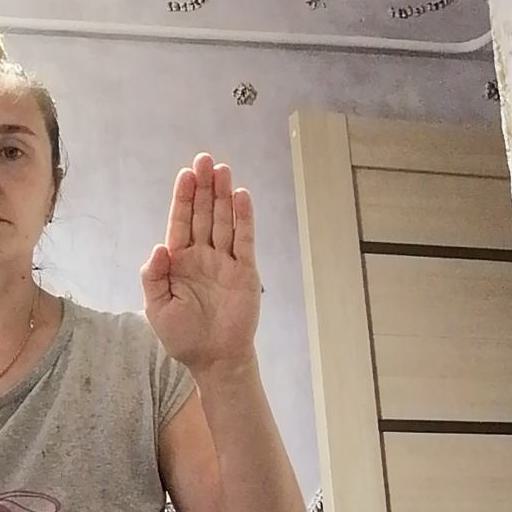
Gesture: stop